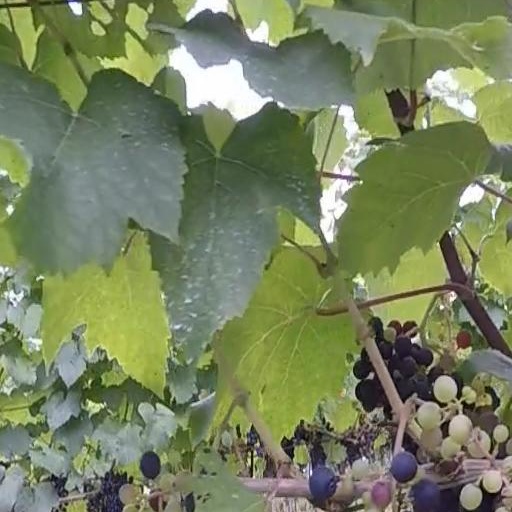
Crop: grape